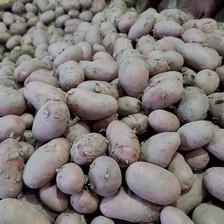
Label: others